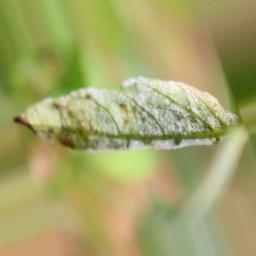
Label: powdery mildew